Stane Street

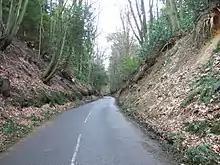
The Anglo-Saxon road south from Dorking (now Coldharbour Lane) remains on the Lower Greensand as it ascends the eastern slopes of Leith Hill.

As the route of Stane Street leaves Dorking, the underlying geology changes from Lower Greensand to impermeable Weald Clay. From North Holmwood to Ockley (a distance of ), the exact route has been confirmed by a series of excavations. Much of this section remains in good condition (albeit buried below ground level), although the upper surface appears to have been removed (presumably to supply stone to local building projects). A large quantity of flints, which do not occur in the Weald Clay, were found in the remaining core. The flint is likely to have been quarried to the north of Dorking and then transported to the site, suggesting that this part of the road was built from north to south.